Indio, California

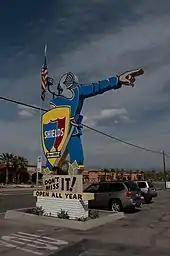
Entrance sign of the Shields Date Garden in Indio

One can visit Shields Date Gardens, a date grower that maintains a large retail store along State Highway 111. There are citrus groves and vegetable fields surrounding the city limits, but rapid development of new housing tracts and golf courses in the "East Valley" in the 1990s and 2000s has displaced most of the agricultural space.